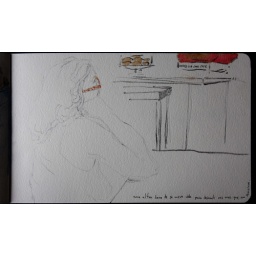
NYC 035 World cup cake cafe, the best in NYC.